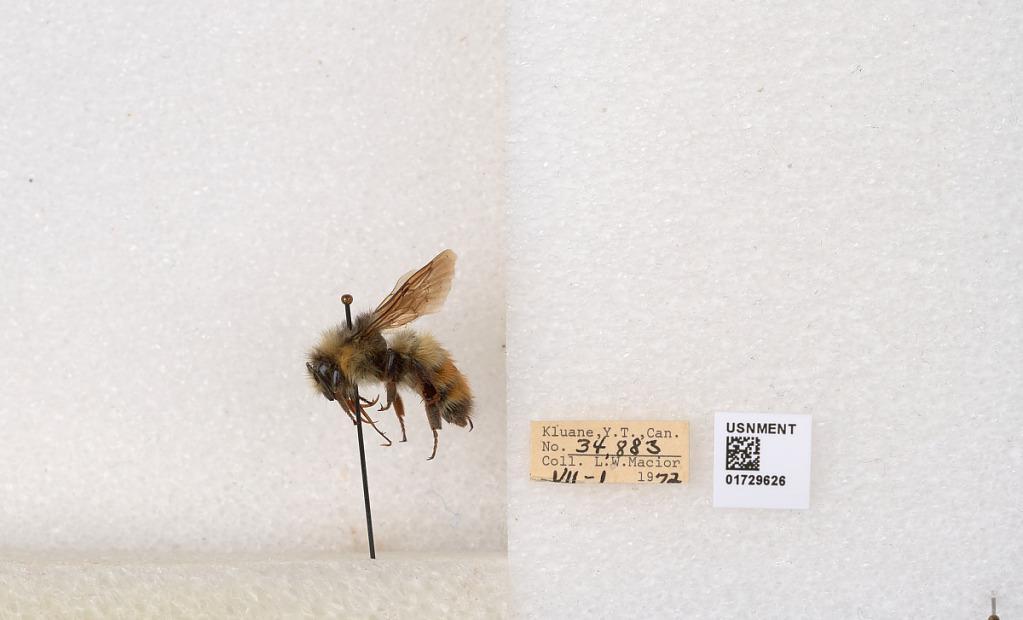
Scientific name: Bombus flavifrons Cresson
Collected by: L. Macior
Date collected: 1972-7-1
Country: Canada
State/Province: Yukon Territory
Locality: Kluane National Park and Reserve
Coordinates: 60.7493, -139.504